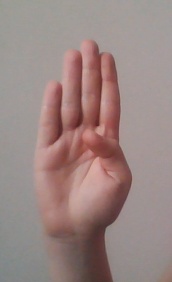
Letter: kaaf